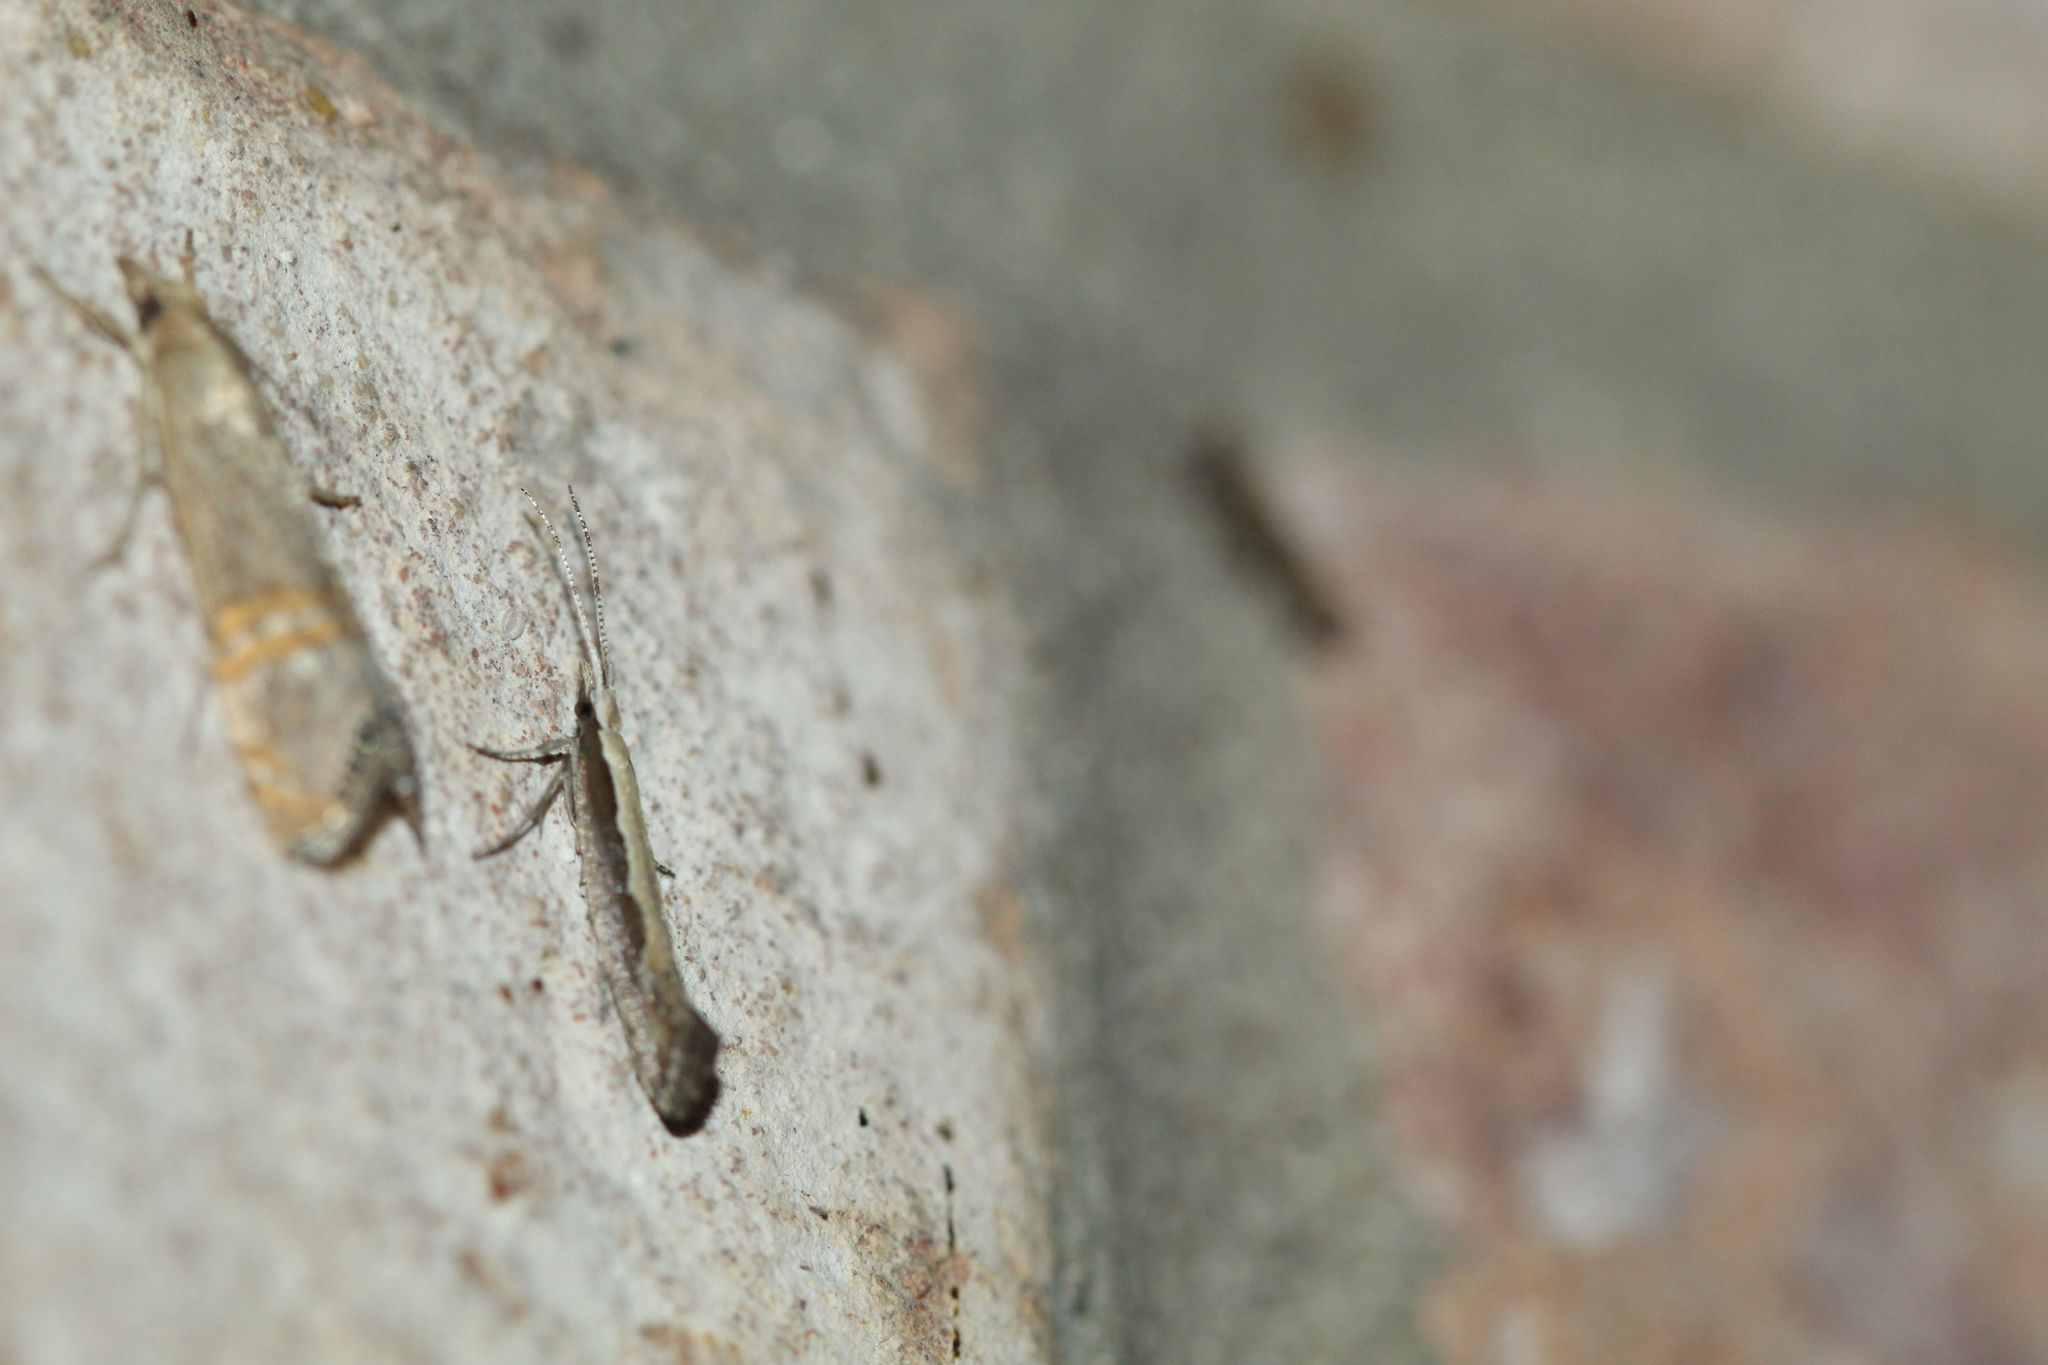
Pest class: diamondback_moth